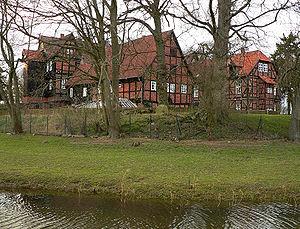
Le château d'Ahlden est un château situé dans la commune d'Ahlden, dans le Land de Basse-Saxe en Allemagne.